Burnchurch Castle

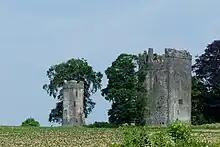
Burnchurch Castle and Turret

Burnchurch Castle is a well-preserved 15th century Norman tower house with a round gate tower, located in the parish of Burnchurch, County Kilkenny, Ireland. Burnchurch Castle and tower, along with the nearby Church of Ireland church and lime trees, became a National Monument in 1993.